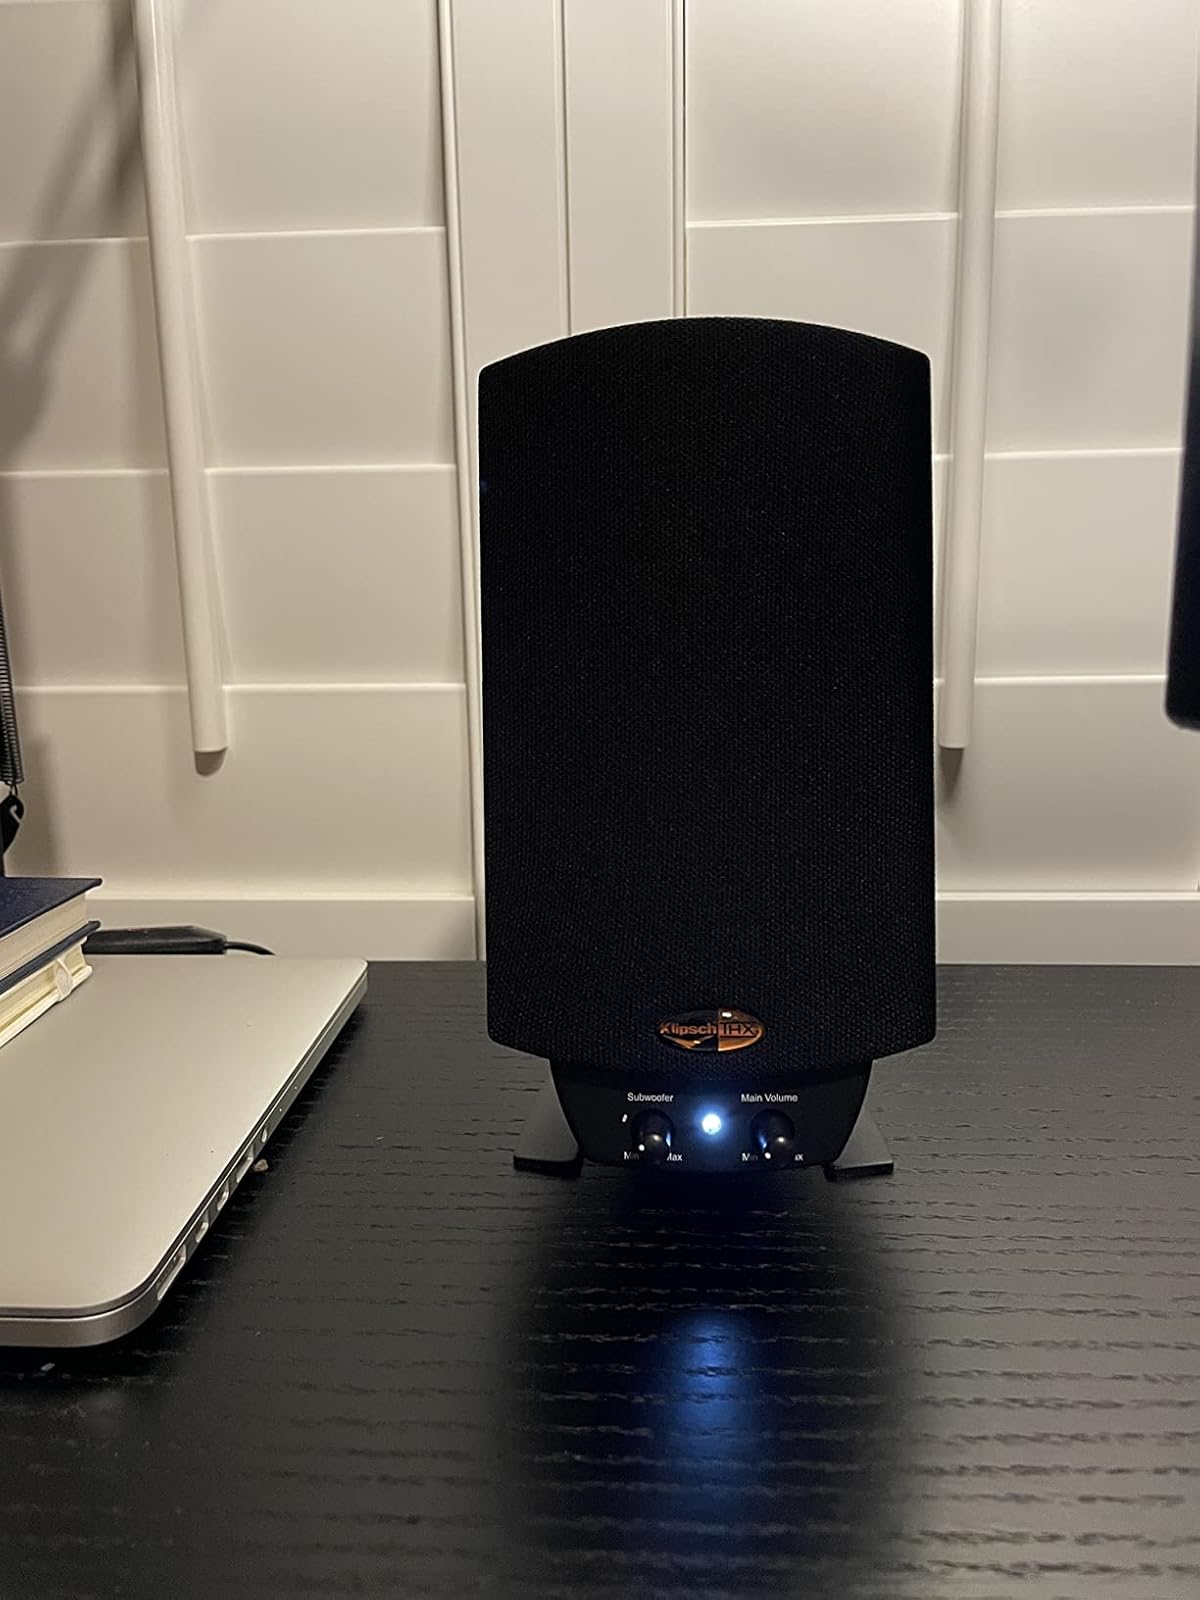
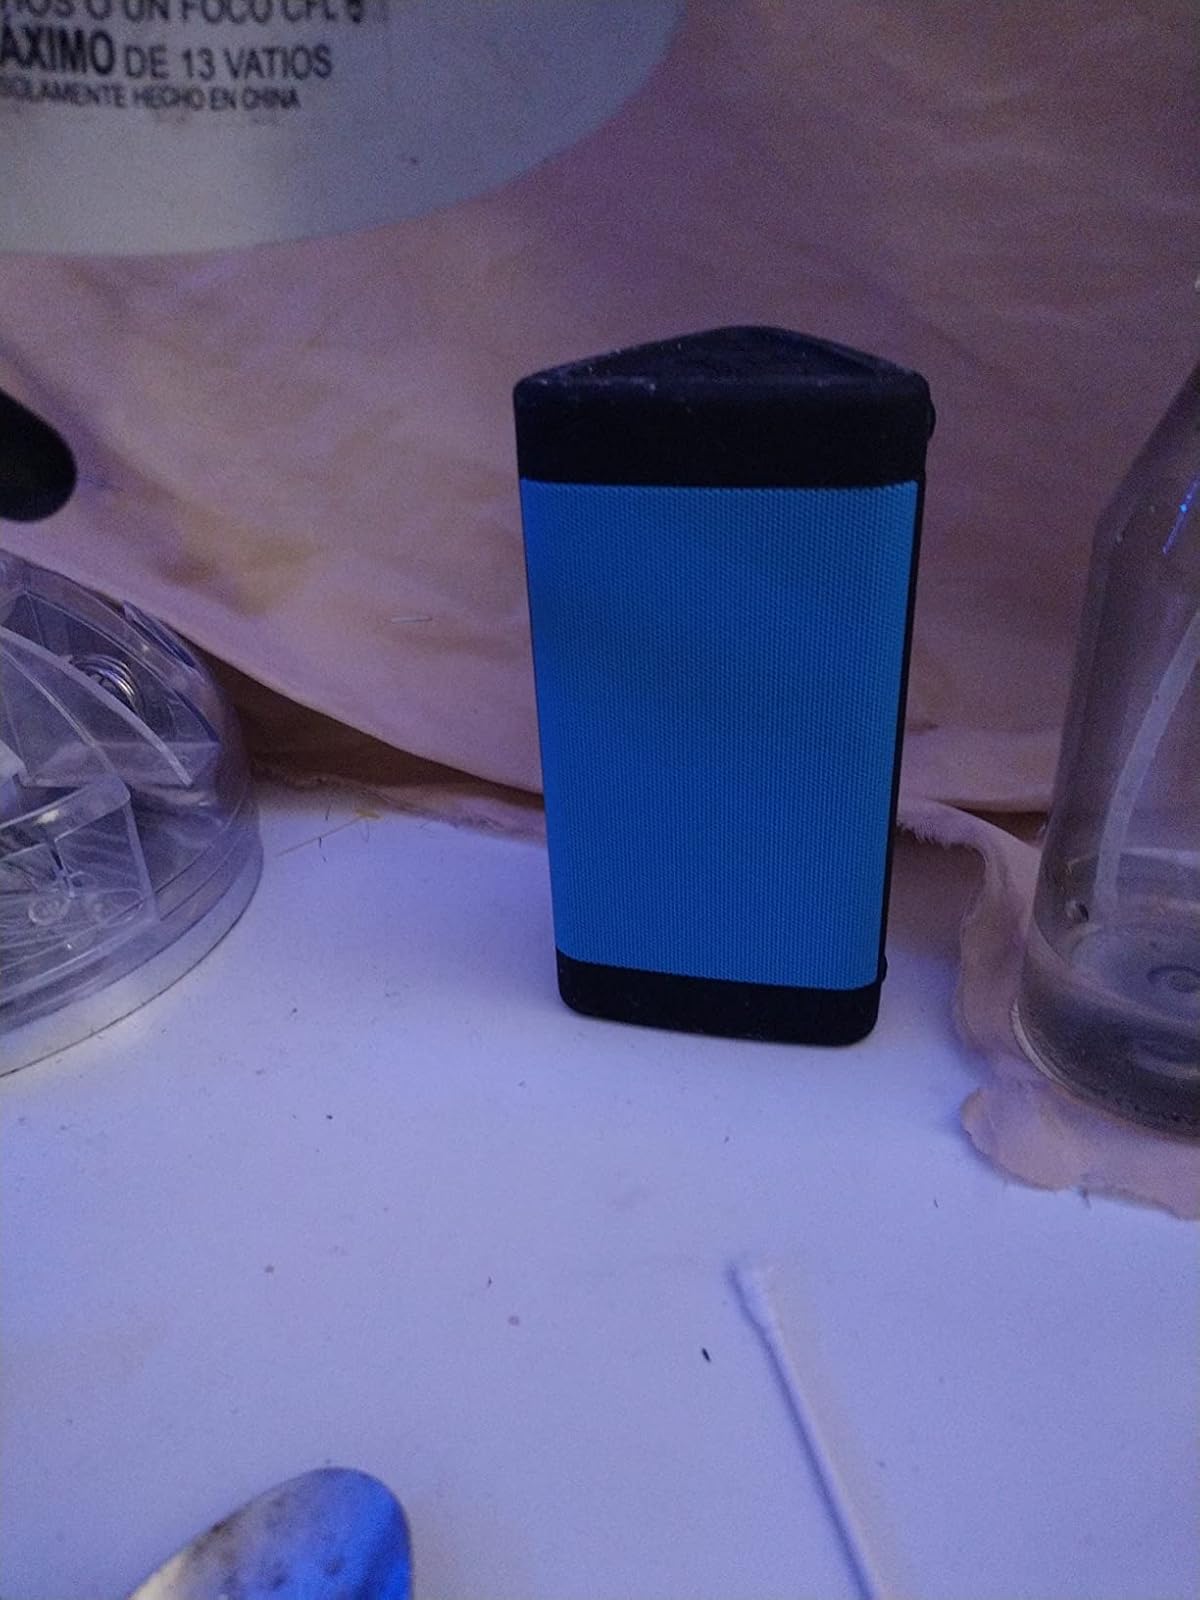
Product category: speaker
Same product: no